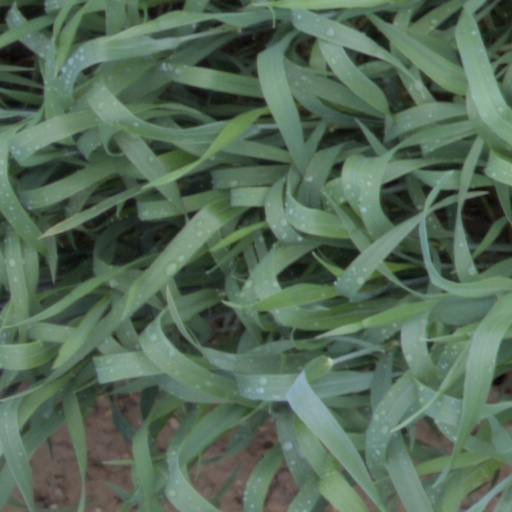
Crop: wheat